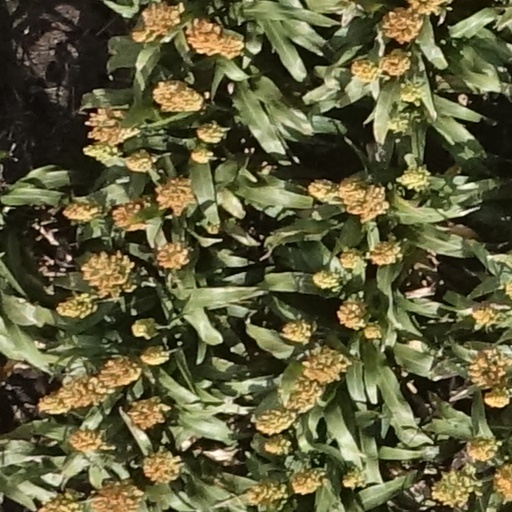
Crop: sorghum